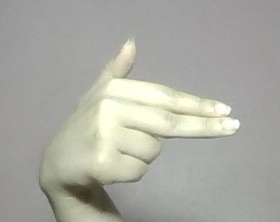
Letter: ghain